2022 Texas wildfires

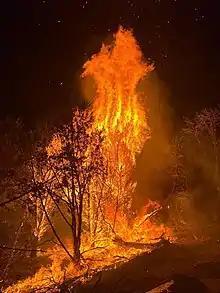
Chalk Mountain Fire burning at night

A fast wildfire near Fort Cavazos burned about 33,000 acres and was 55% contained.